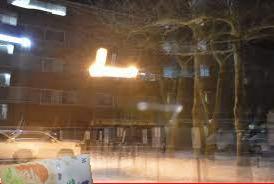
Denominación: 1000